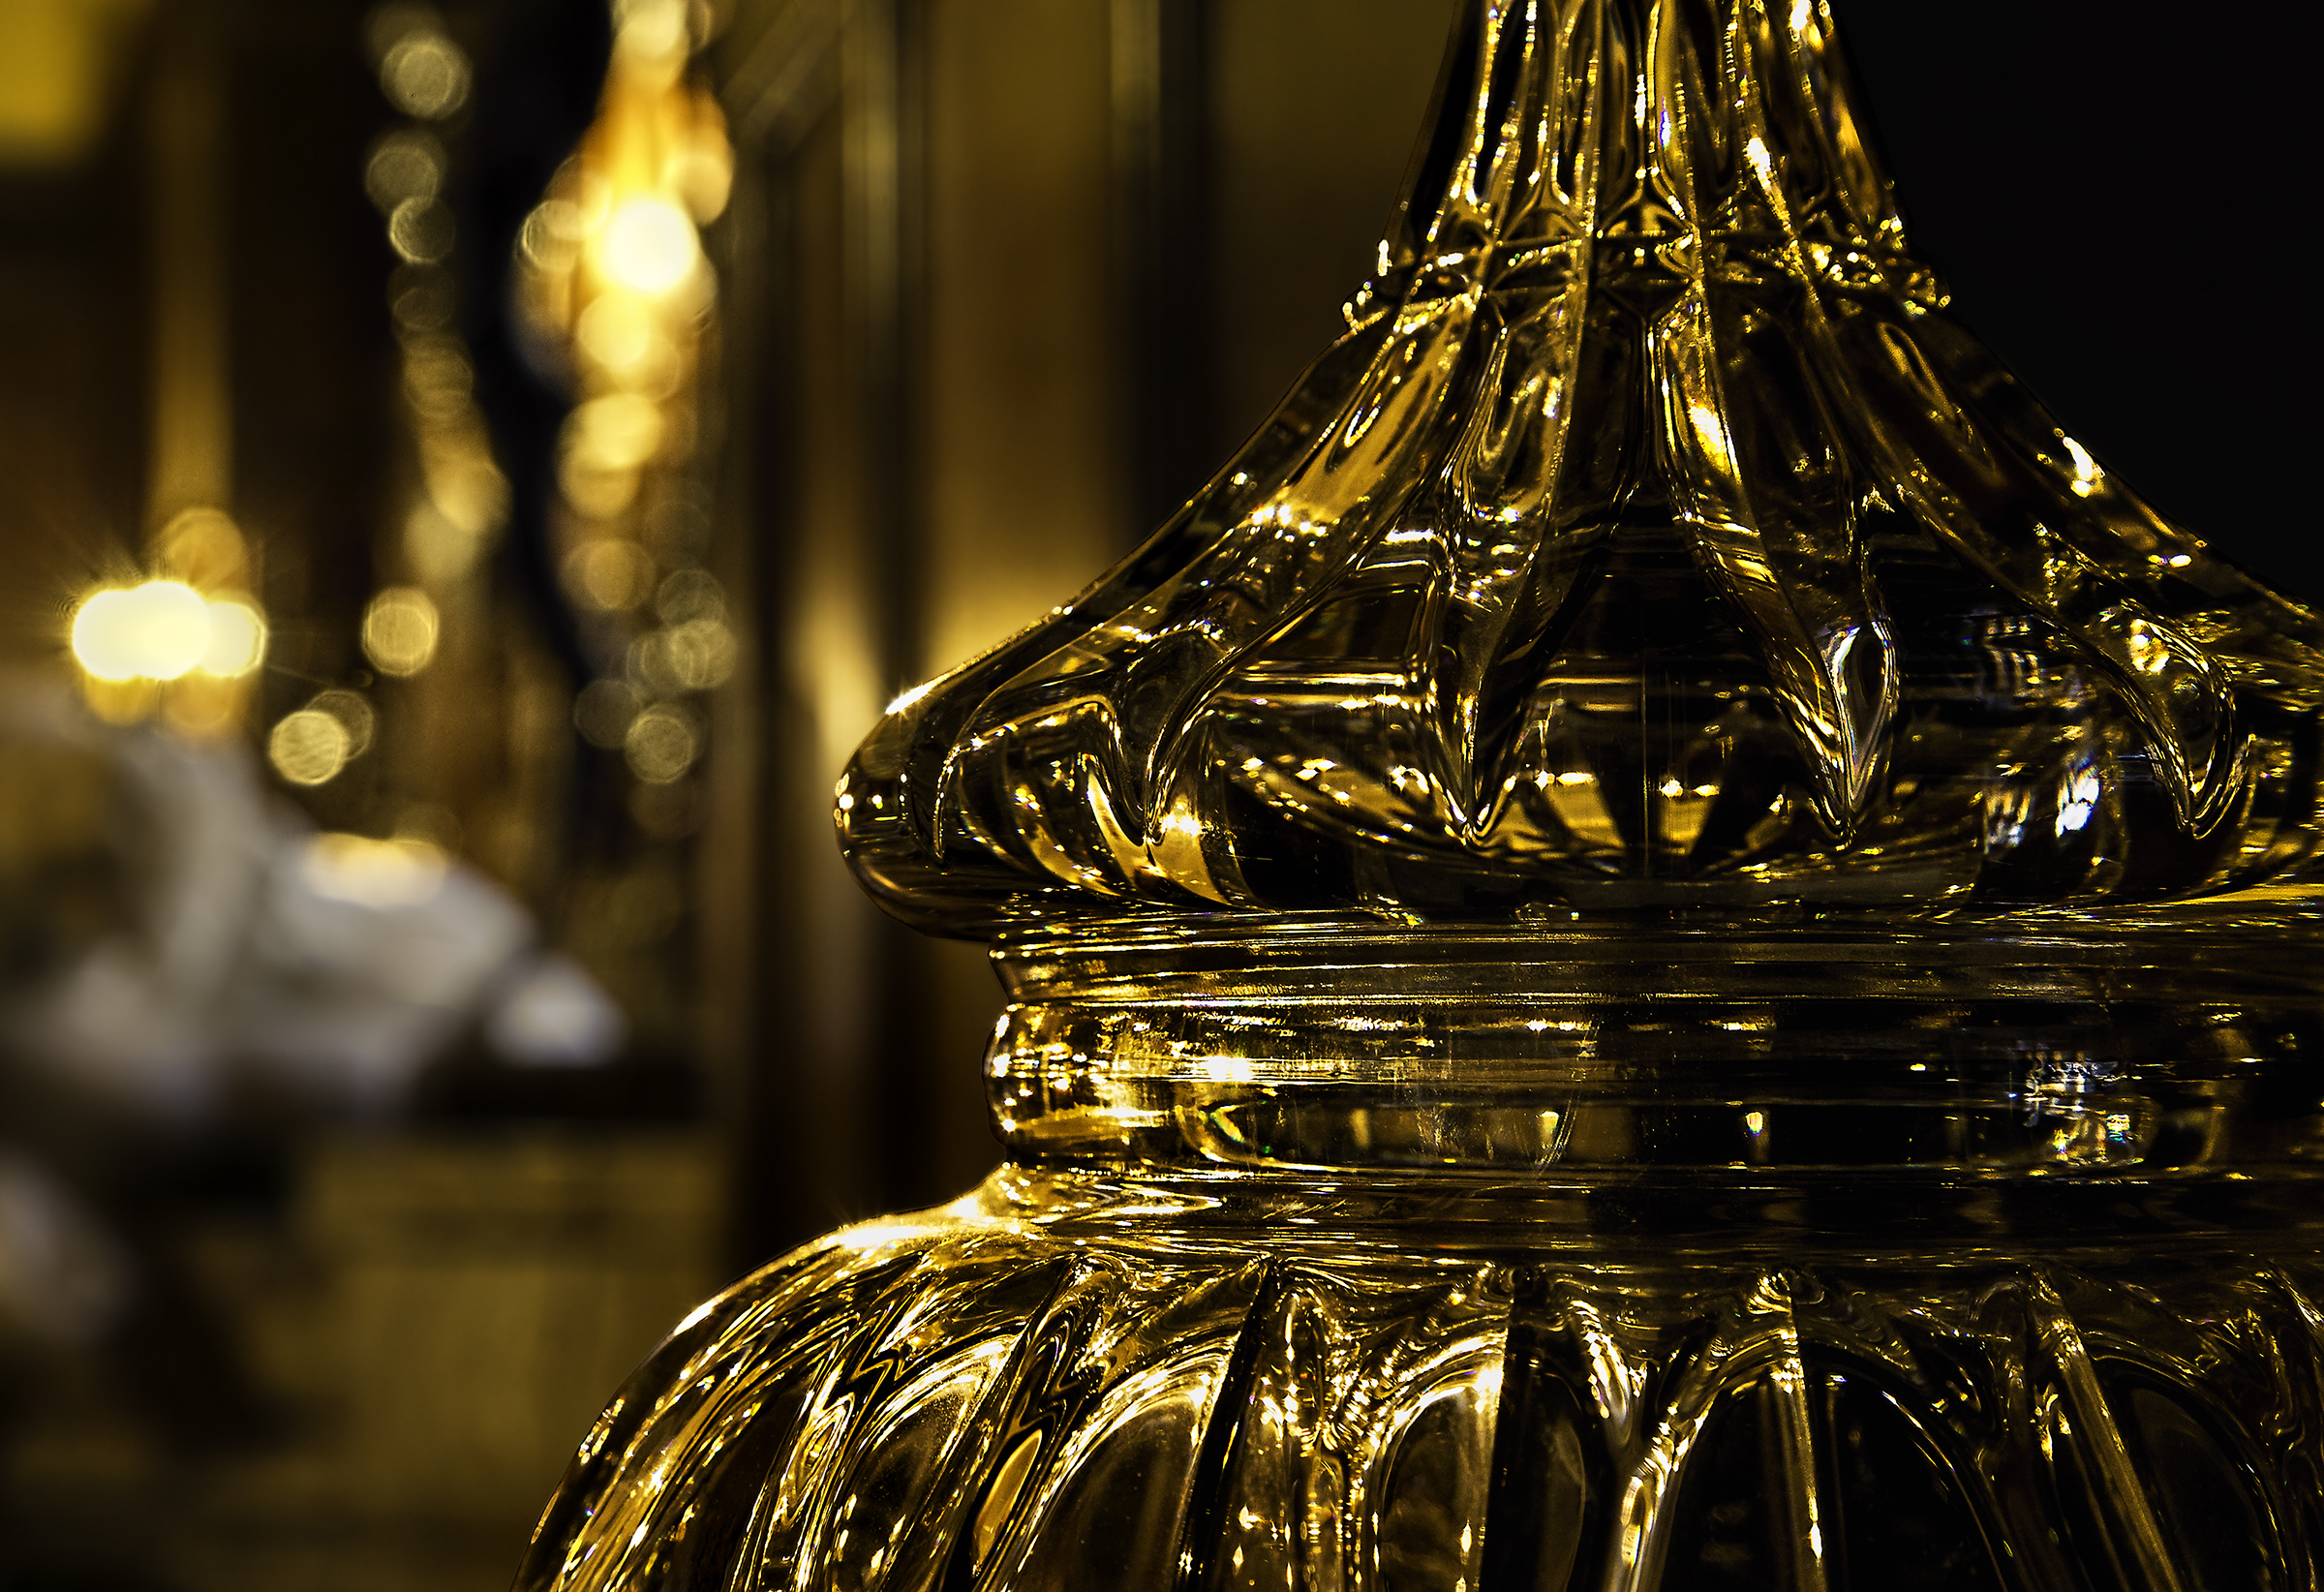
light, bokeh, night, mansion, glass, evening, yellow, lighting, decor, sparkle, indoors, gold, light fixture, crystal